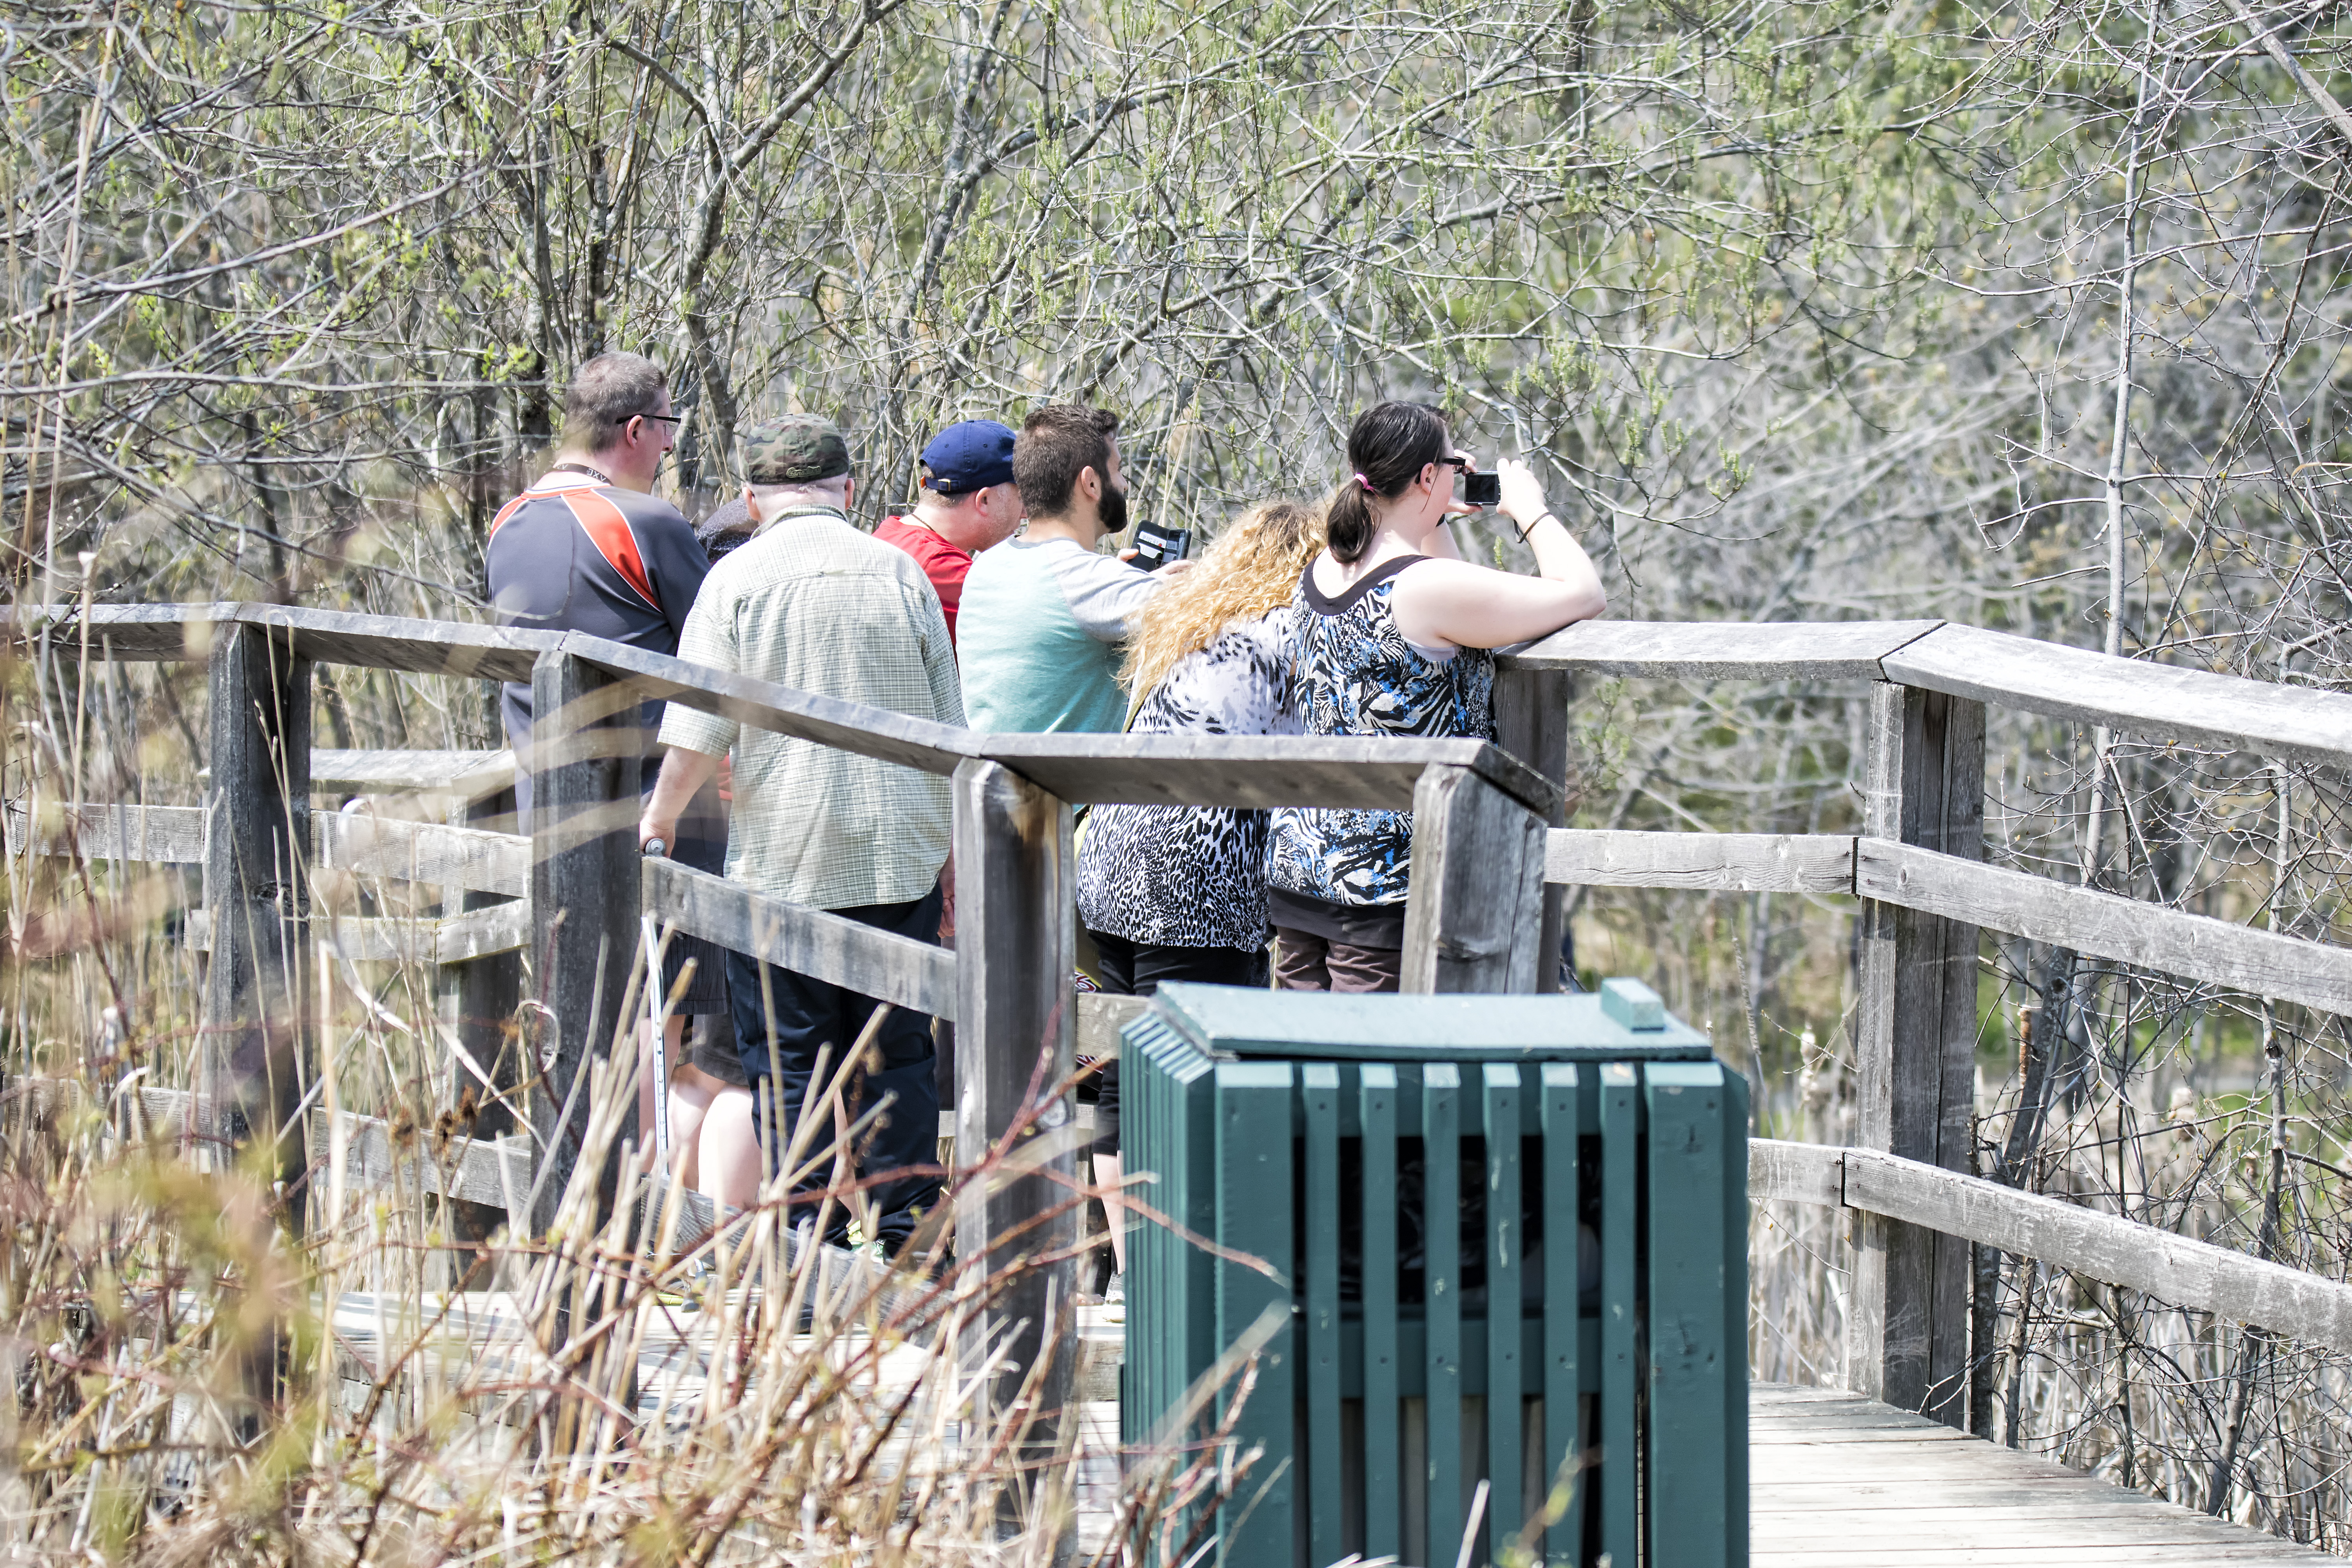
person, people, spring, backyard, ceremony, canada, event, quebec, personne, sherbrooke